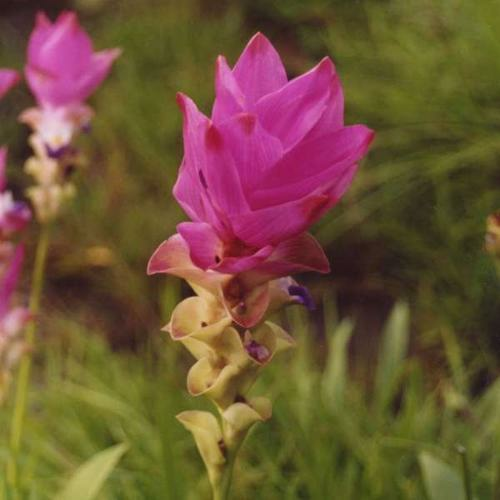
Flower: siam tulip